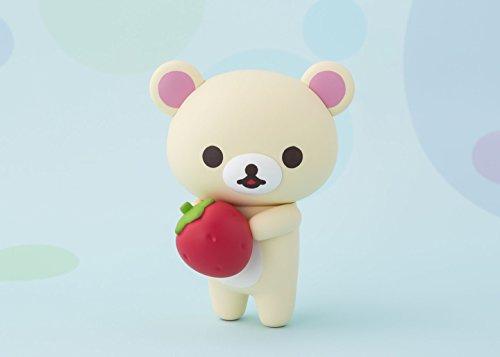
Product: TAMASHII NATIONS Bandai Figuartszero Korilakkuma Rilakkuma Statue Action Figure
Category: Toys & Games | Toy Figures & Playsets | Action Figures
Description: The 80mm korilakkuma figure includes one set of optional expression parts.
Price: $32.99
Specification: ProductDimensions:3x3x6inches|ItemWeight:4.2ounces|ShippingWeight:7.8ounces(Viewshippingratesandpolicies)|DomesticShipping:ItemcanbeshippedwithinU.S.|InternationalShipping:ThisitemcanbeshippedtoselectcountriesoutsideoftheU.S.LearnMore|ASIN:B06XXX2J15|Itemmodelnumber:BAN15851|Manufacturerrecommendedage:15yearsandup